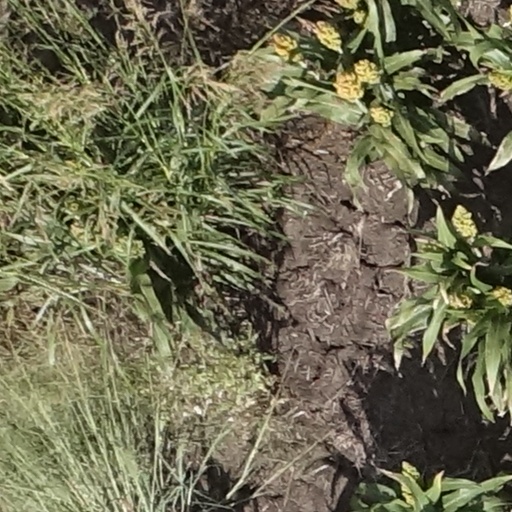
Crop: sorghum